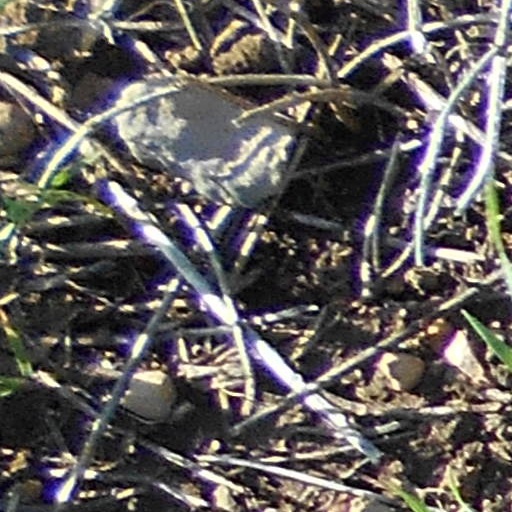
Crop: wheat